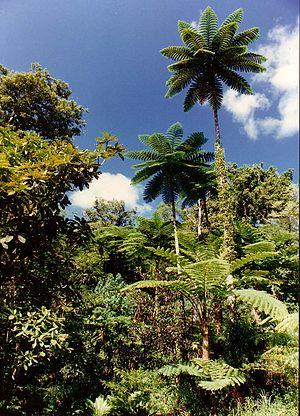
Les Fougères ou Filicophytes ou encore Filicophyta, sont une sous-division de cryptogames vasculaires. Elles comportent environ 13 000 espèces, le plus grand embranchement végétal après les Angiospermes. On rencontre environ les trois quarts des espèces dans les régions tropicales et une bonne proportion de ces fougères tropicales est épiphyte. Leurs modes de reproduction les confinent dans les milieux humides.
Les fougères arborescentes ou Cyatheales forment un ordre de fougères.
Cyathea intermedia, aussi appelée Sphaeropteris intermedia, est une espèce de fougères arborescentes endémiques de la Nouvelle-Calédonie.